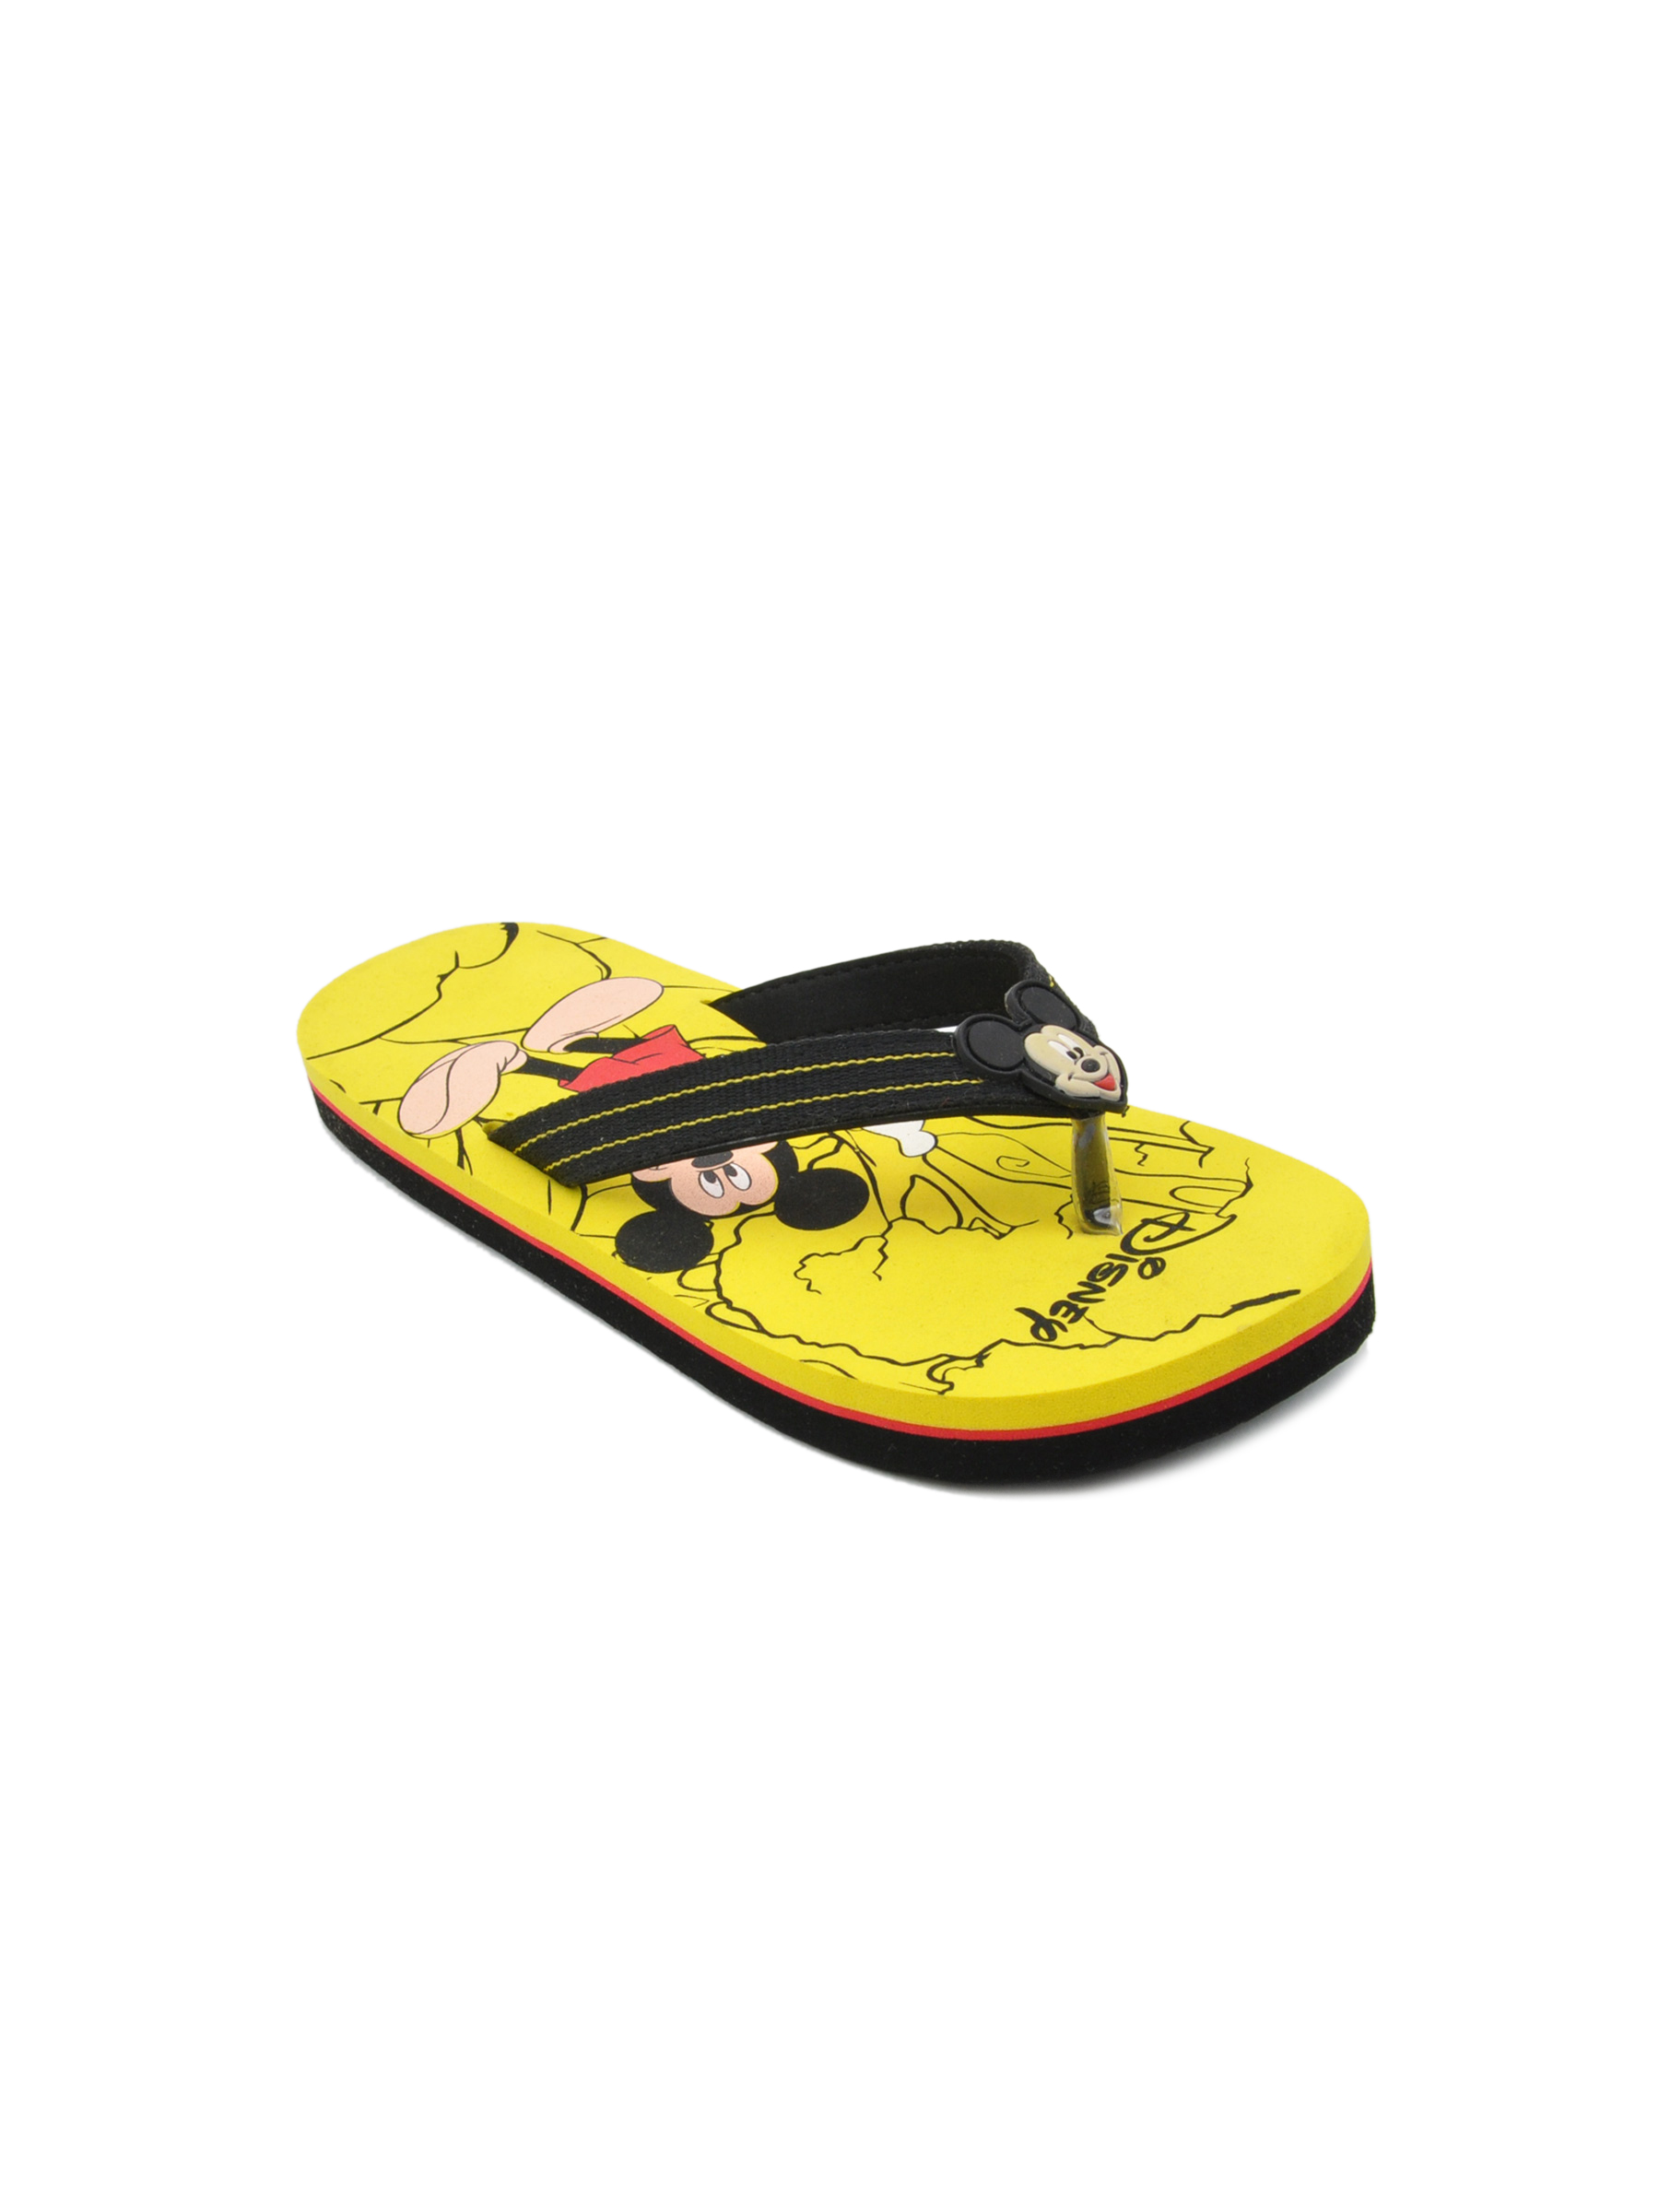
Disney Unisex Kids Mickey Mouse Yellow Flip Flops
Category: Footwear / Flip Flops / Flip Flops
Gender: Unisex
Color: Yellow
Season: Winter 2012
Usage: Casual